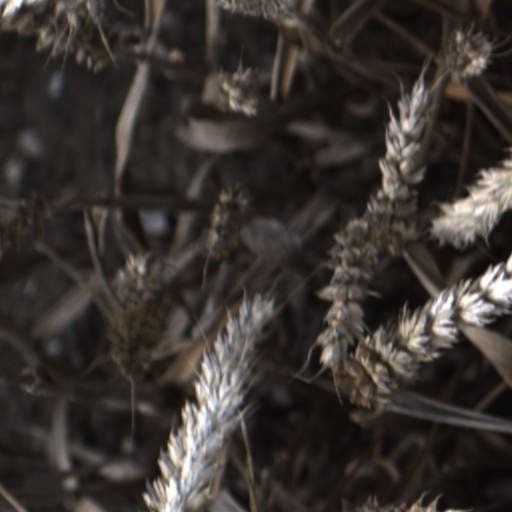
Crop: wheat